Angelo Panelli

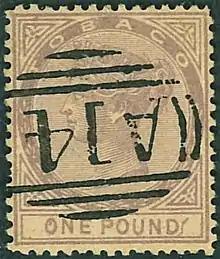
Example forgery

Angelo Panelli (c. 1887 – c. 1967) was an Italian stamp forger, operating from Sanremo in the 1920s and 1930s.